Długa Street, Bydgoszcz

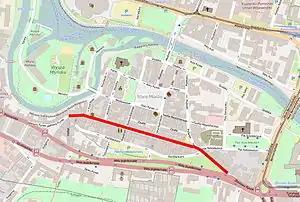
View of the street

Długa Street is the longest street of Old Town district in Bydgoszcz and the most important historically. It stands next to Gdańska Street and Dworcowa Street as one of the most important avenues of downtown Bydgoszcz.